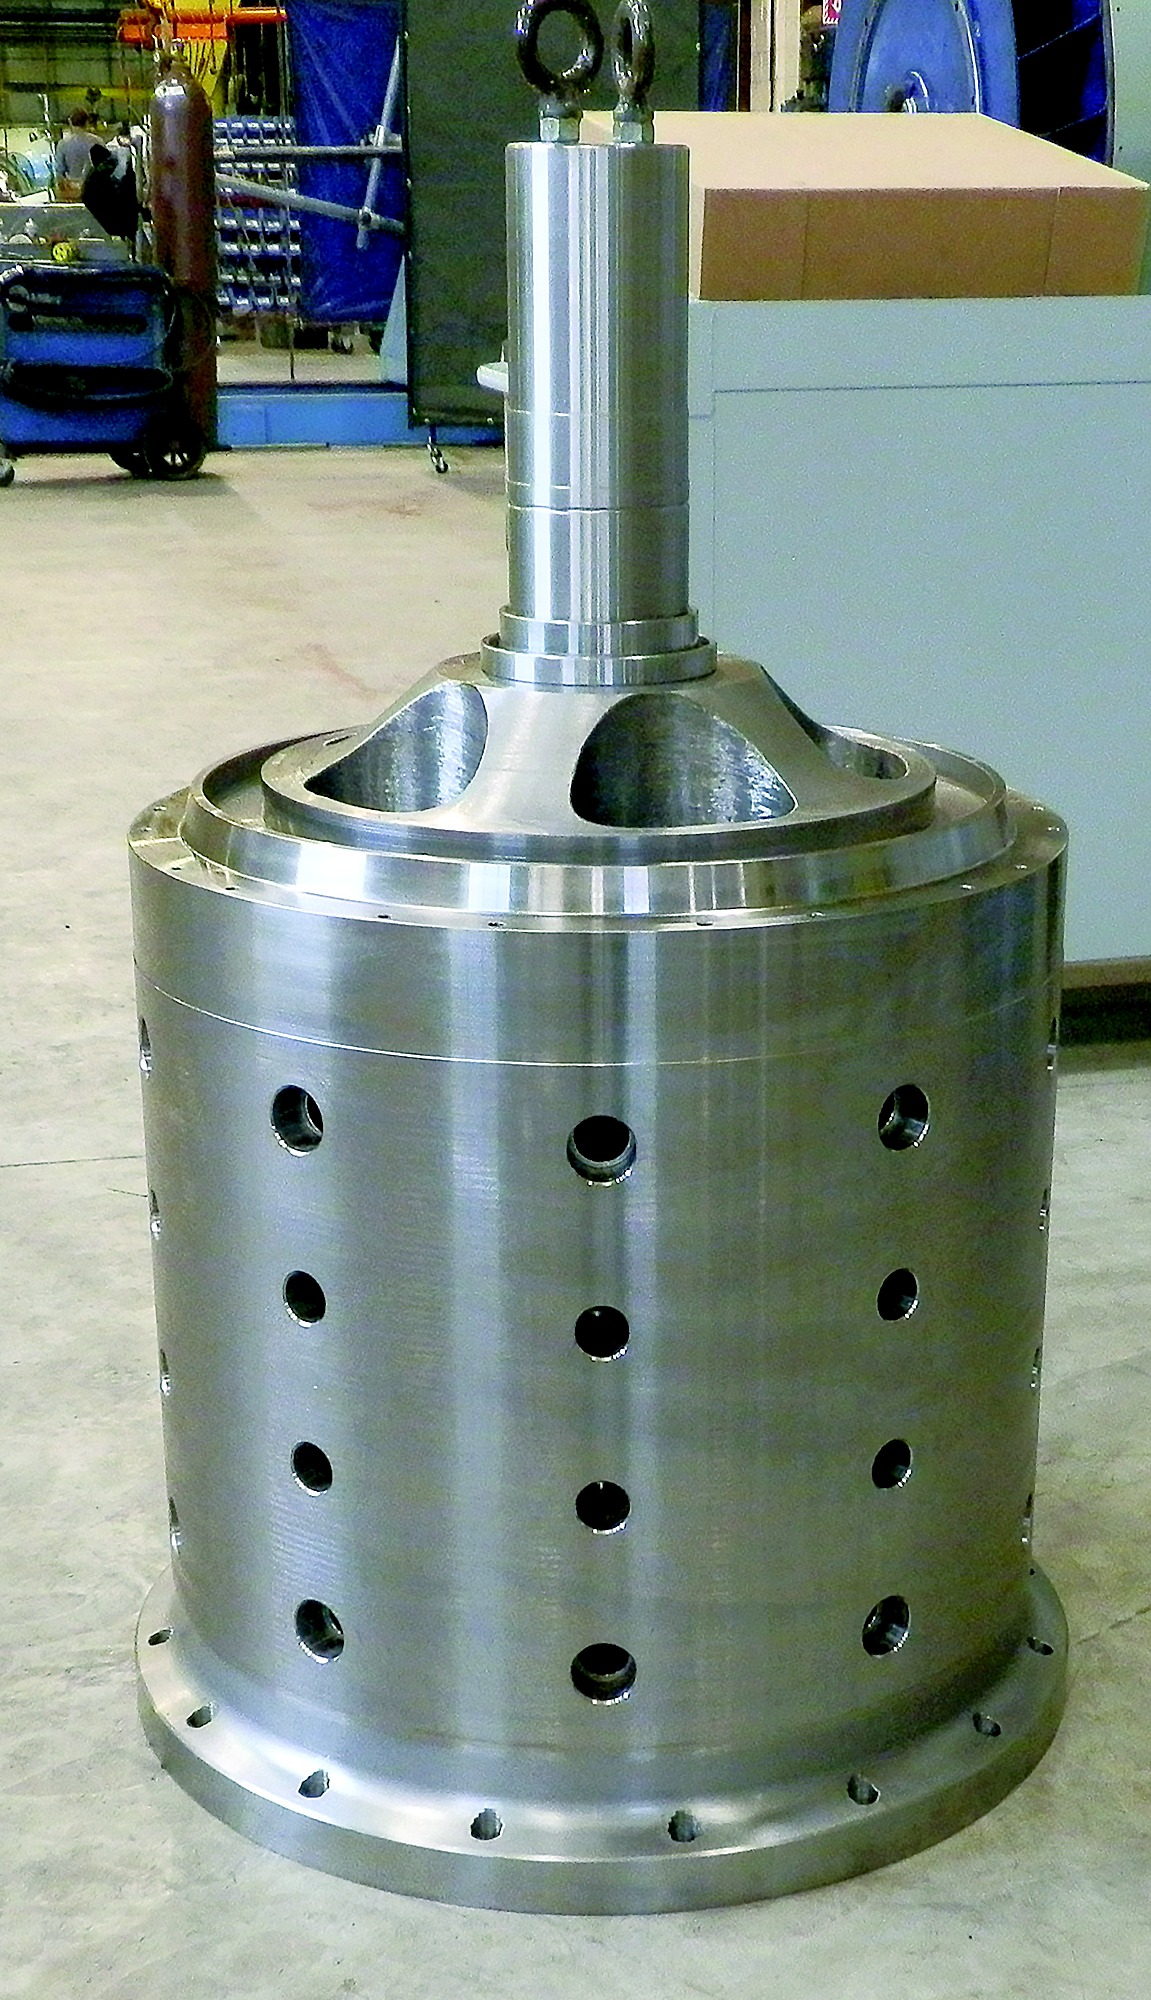
railroad, steel, product, cylinder, rotating, spindle, rail generator spindle